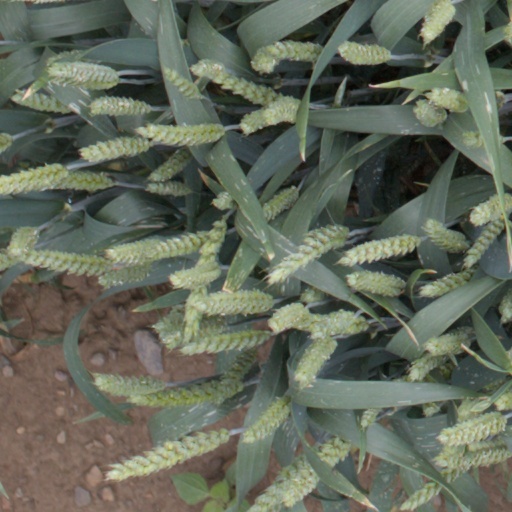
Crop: wheat